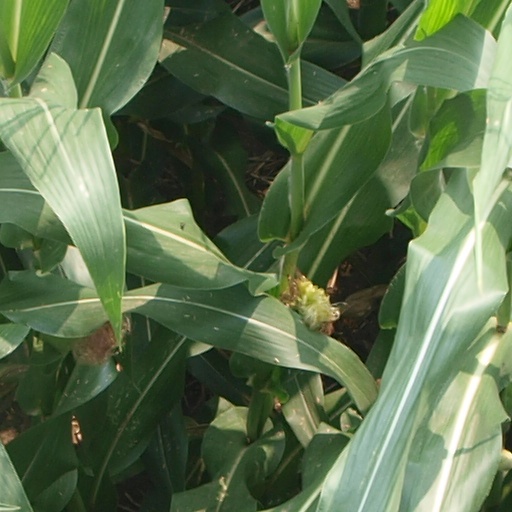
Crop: maize; corn